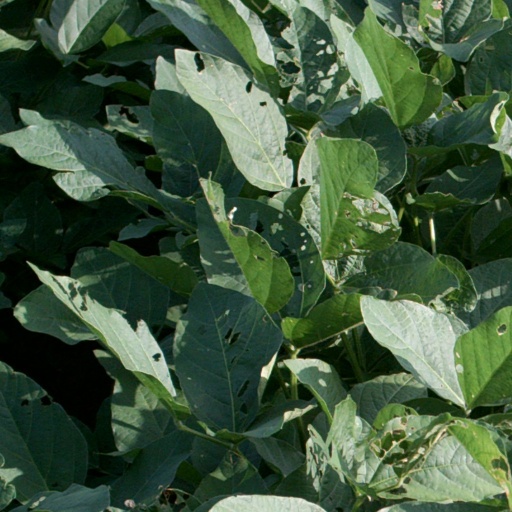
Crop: soybean